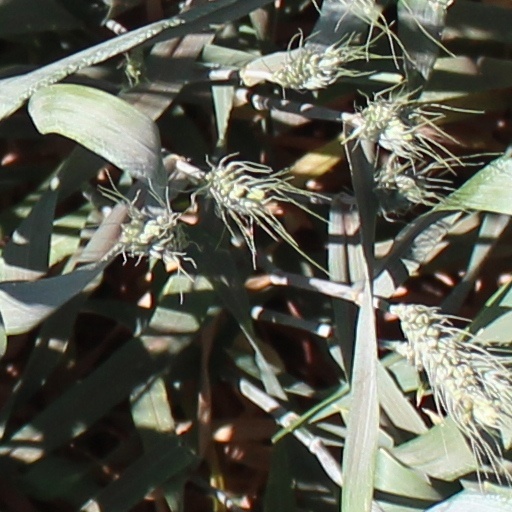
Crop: wheat